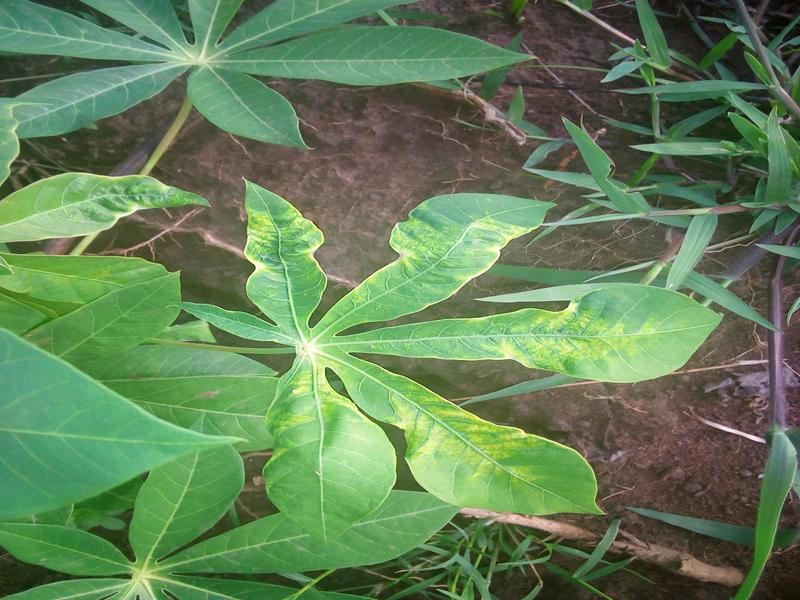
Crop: cassava
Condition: mosaic_disease